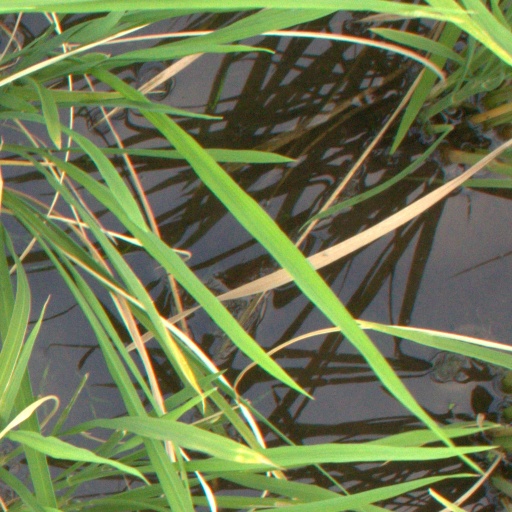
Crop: rice